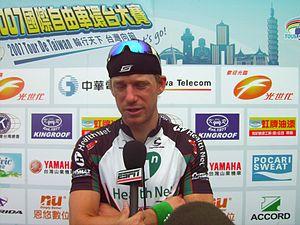
Shawn Milne est un coureur cycliste américain.